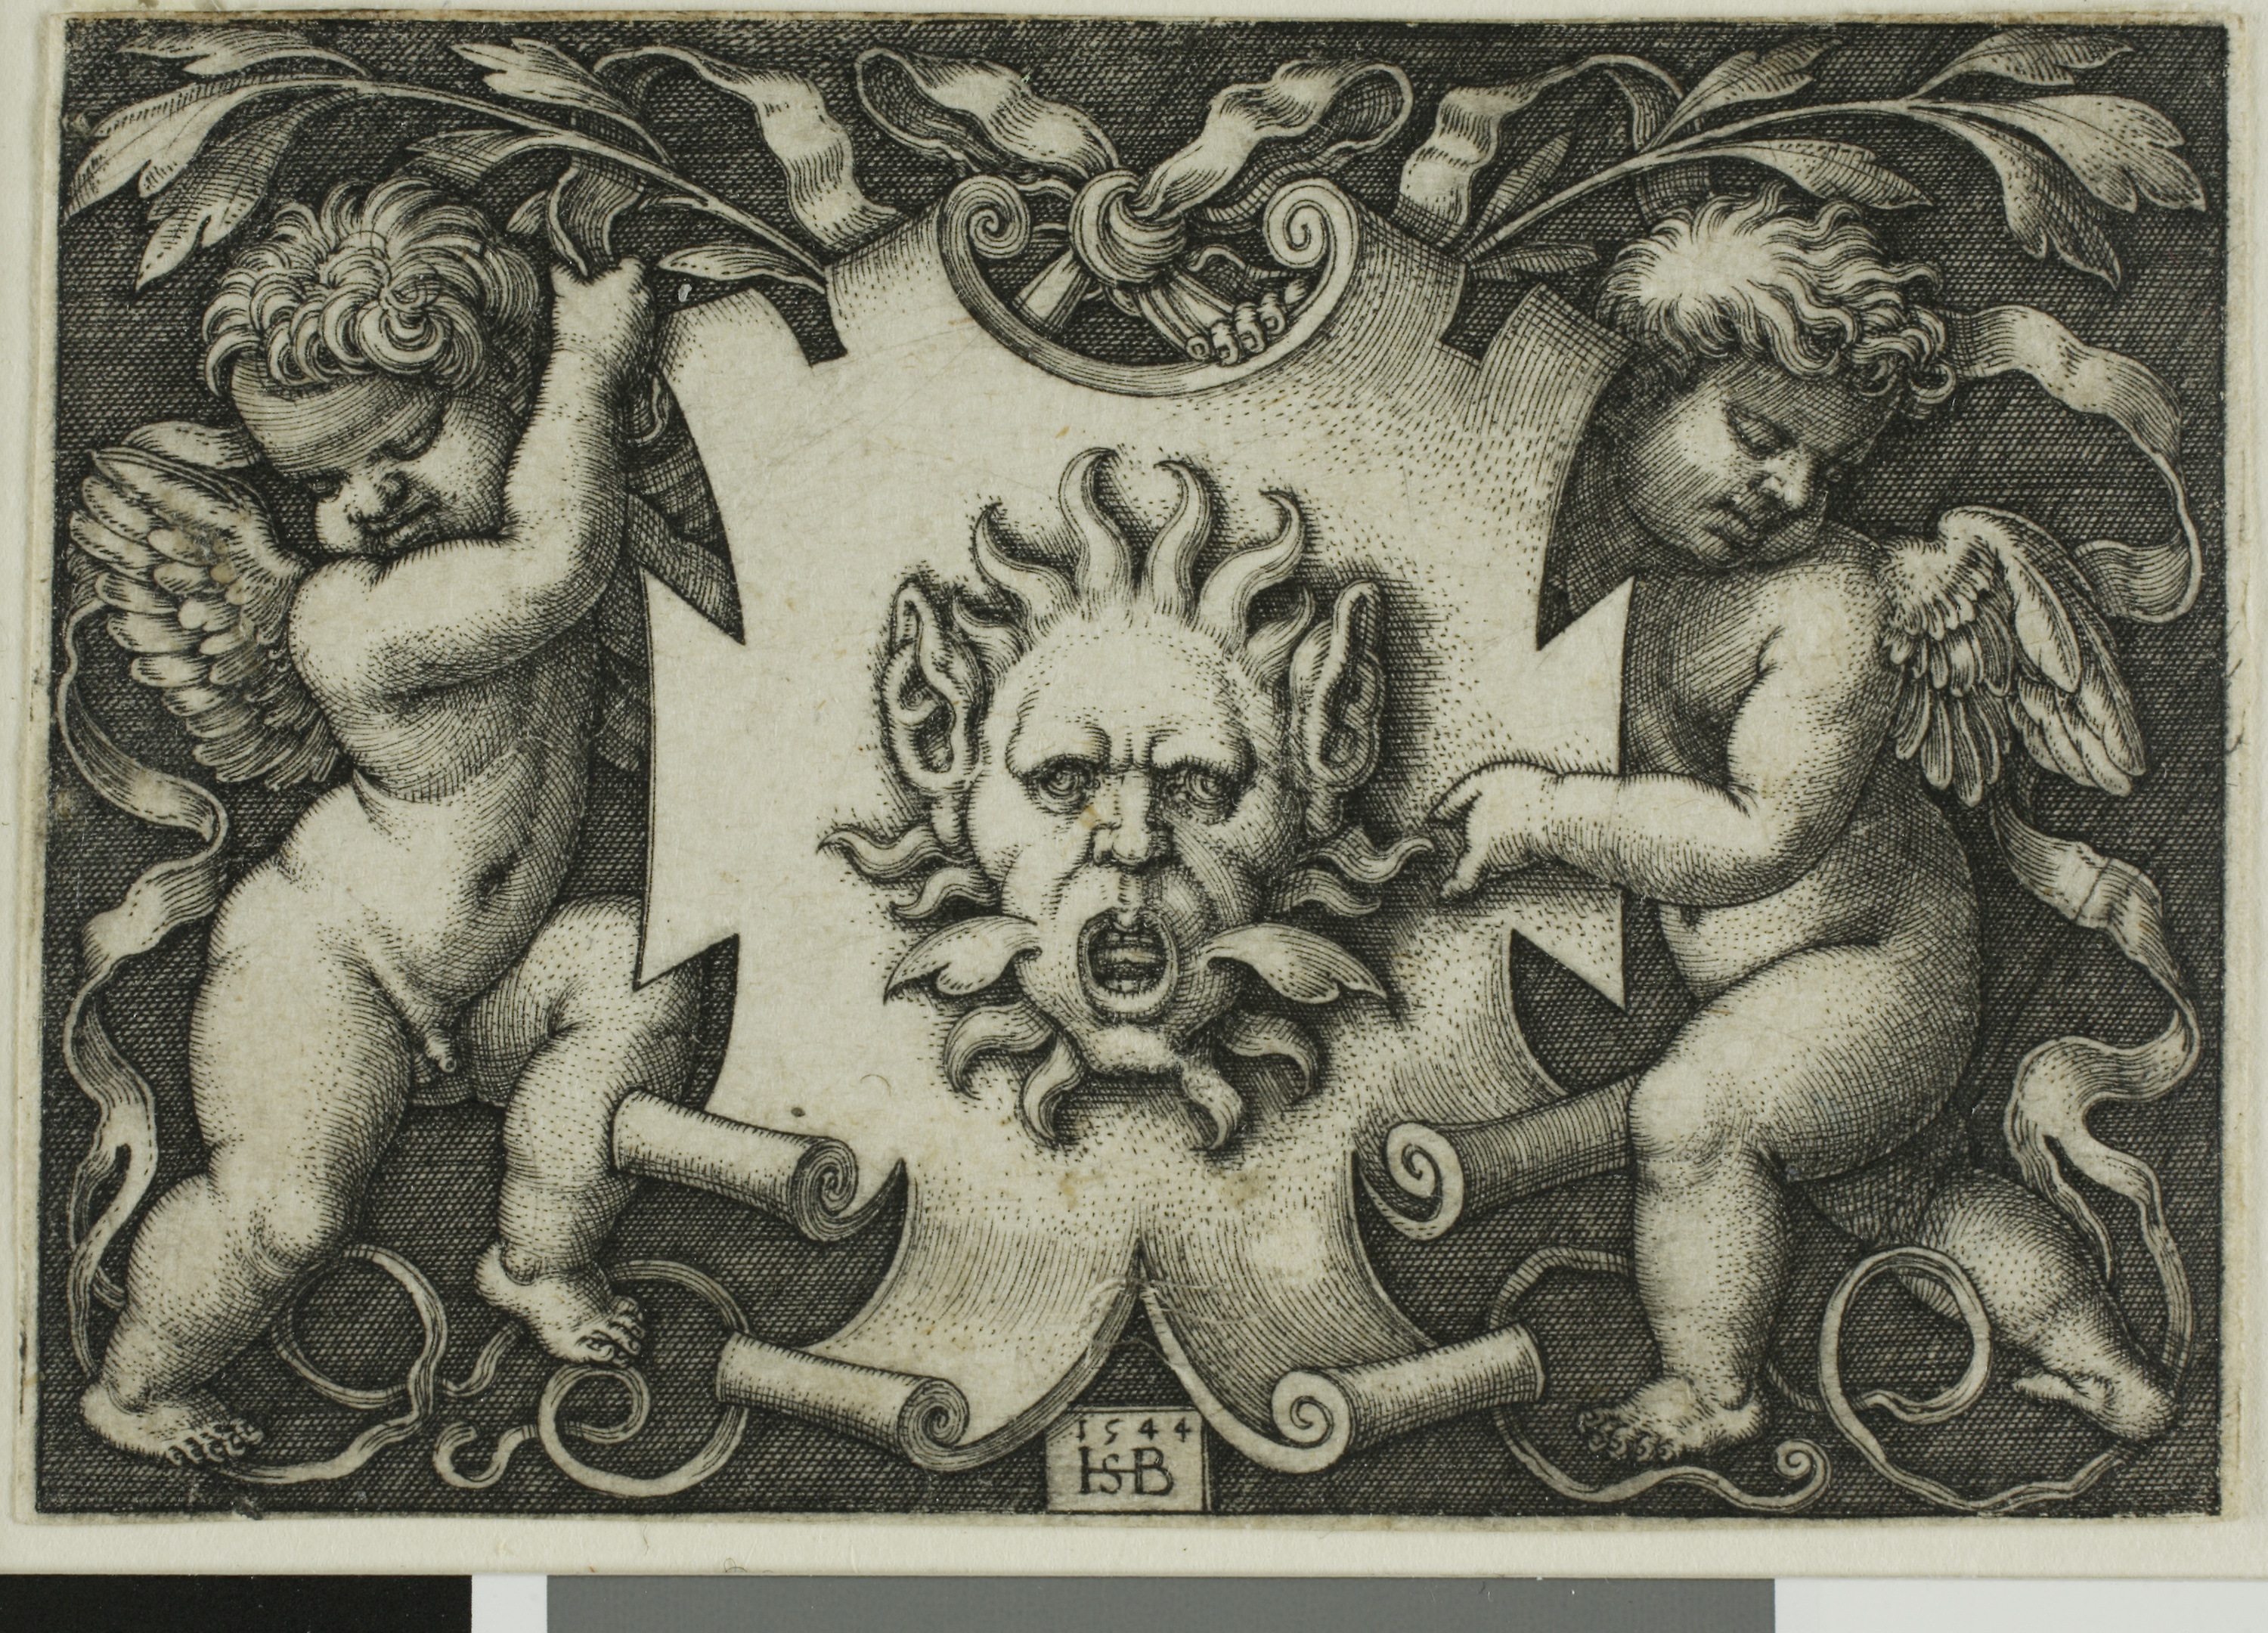
art, black and white, mythology, drawing, mythical creature, chest, visual arts, illustration, fictional character, tattoo, history